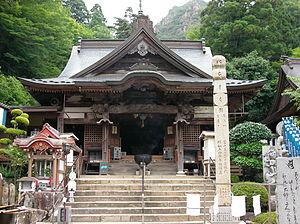
Ōkubo-ji est un temple Shingon situé à Sanuki, préfecture de Kagawa au Japon. C'est le temple 88 du pèlerinage de Shikoku. Les pèlerins laissent leur kongō-zue au temple au moment de parcourir le circuit. La cloche du temple Ōkubo-ji et les cloches des pèlerins ont été choisies par le Ministère japonais de l'environnement pour faire partie de la liste des 100 sons naturels du Japon.